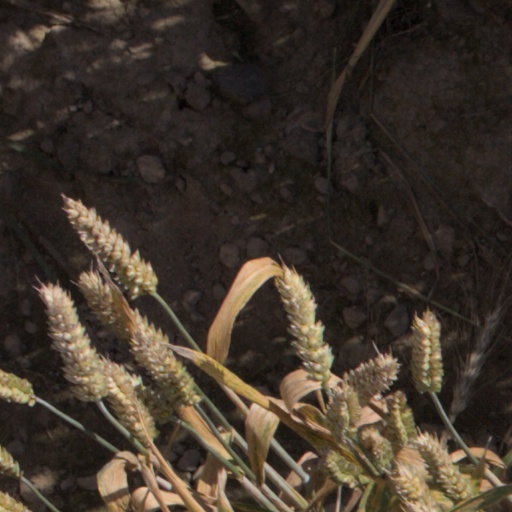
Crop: wheat